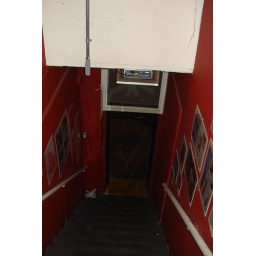
the stairway in and out. loving the red walls